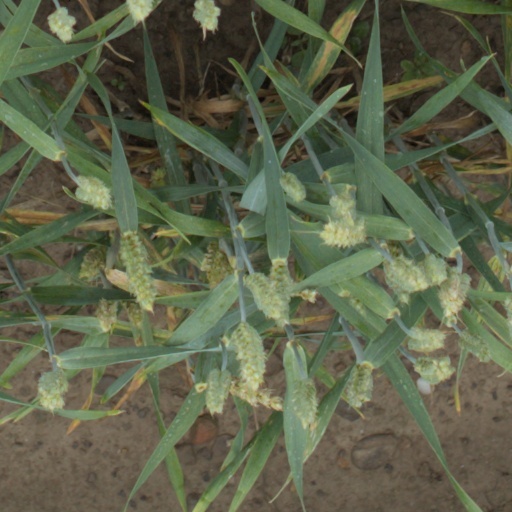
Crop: wheat